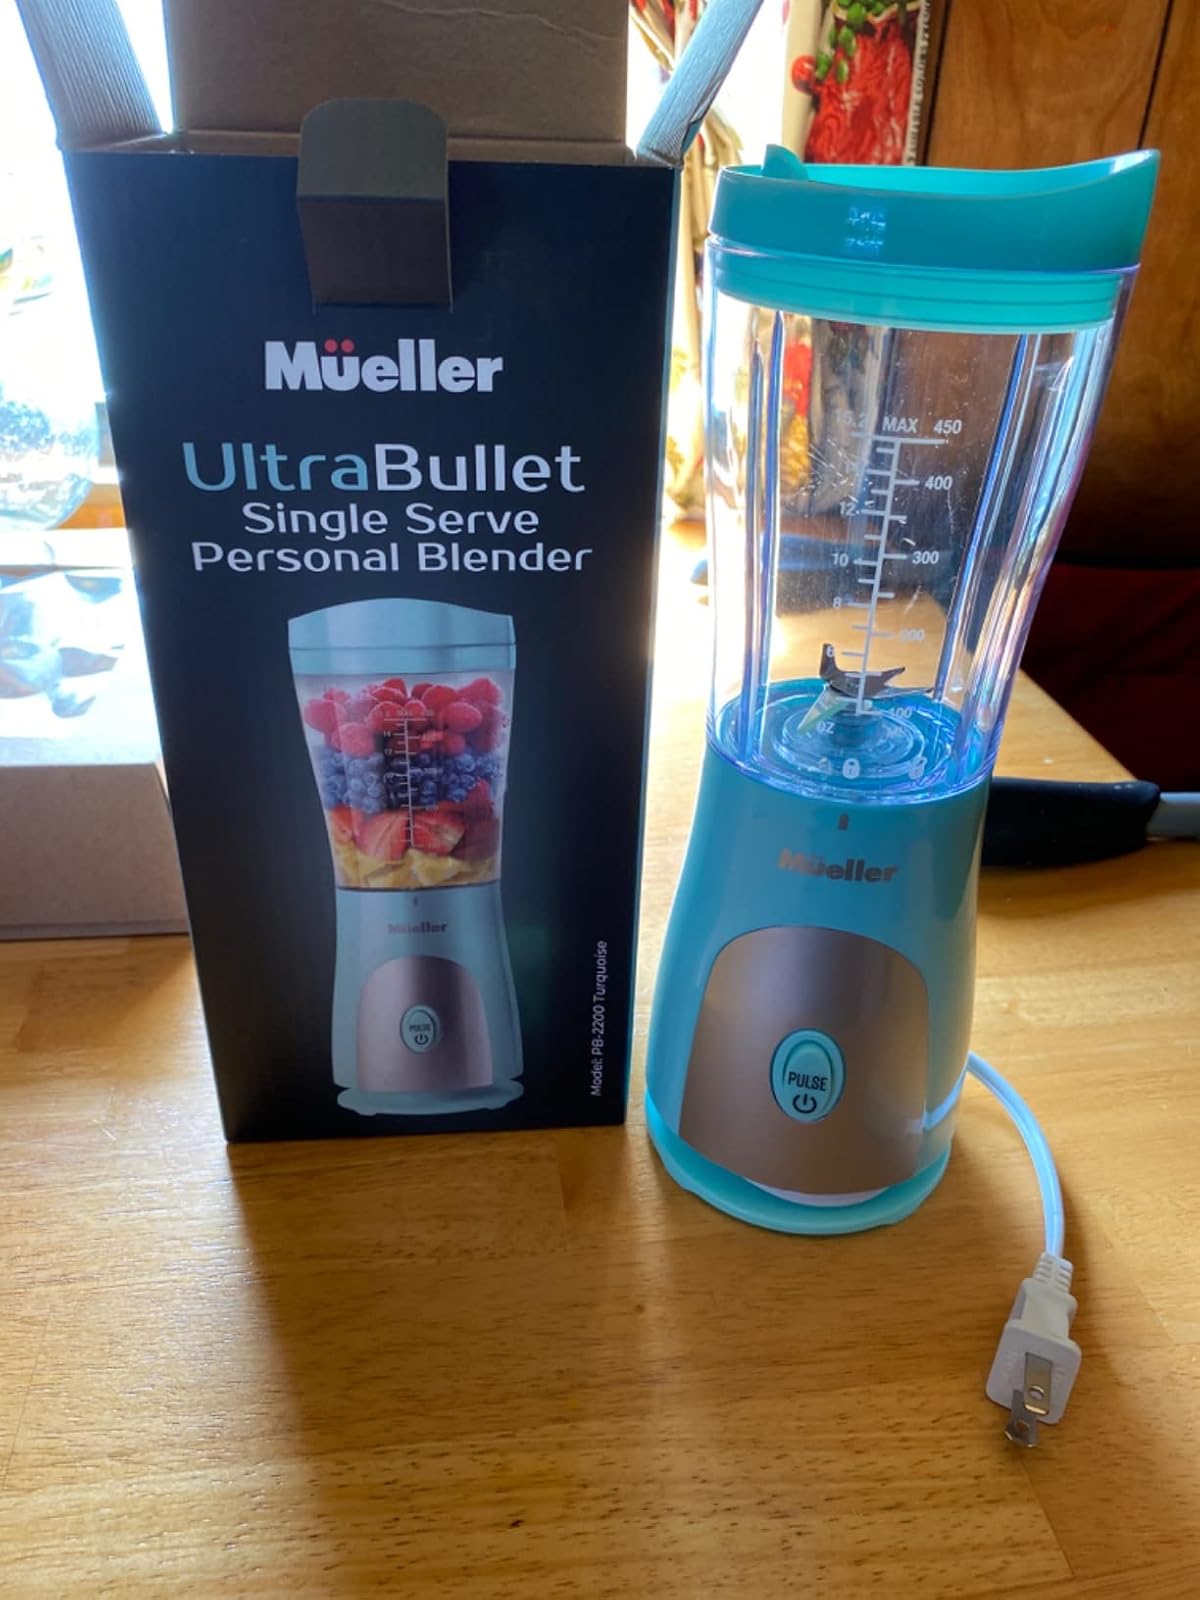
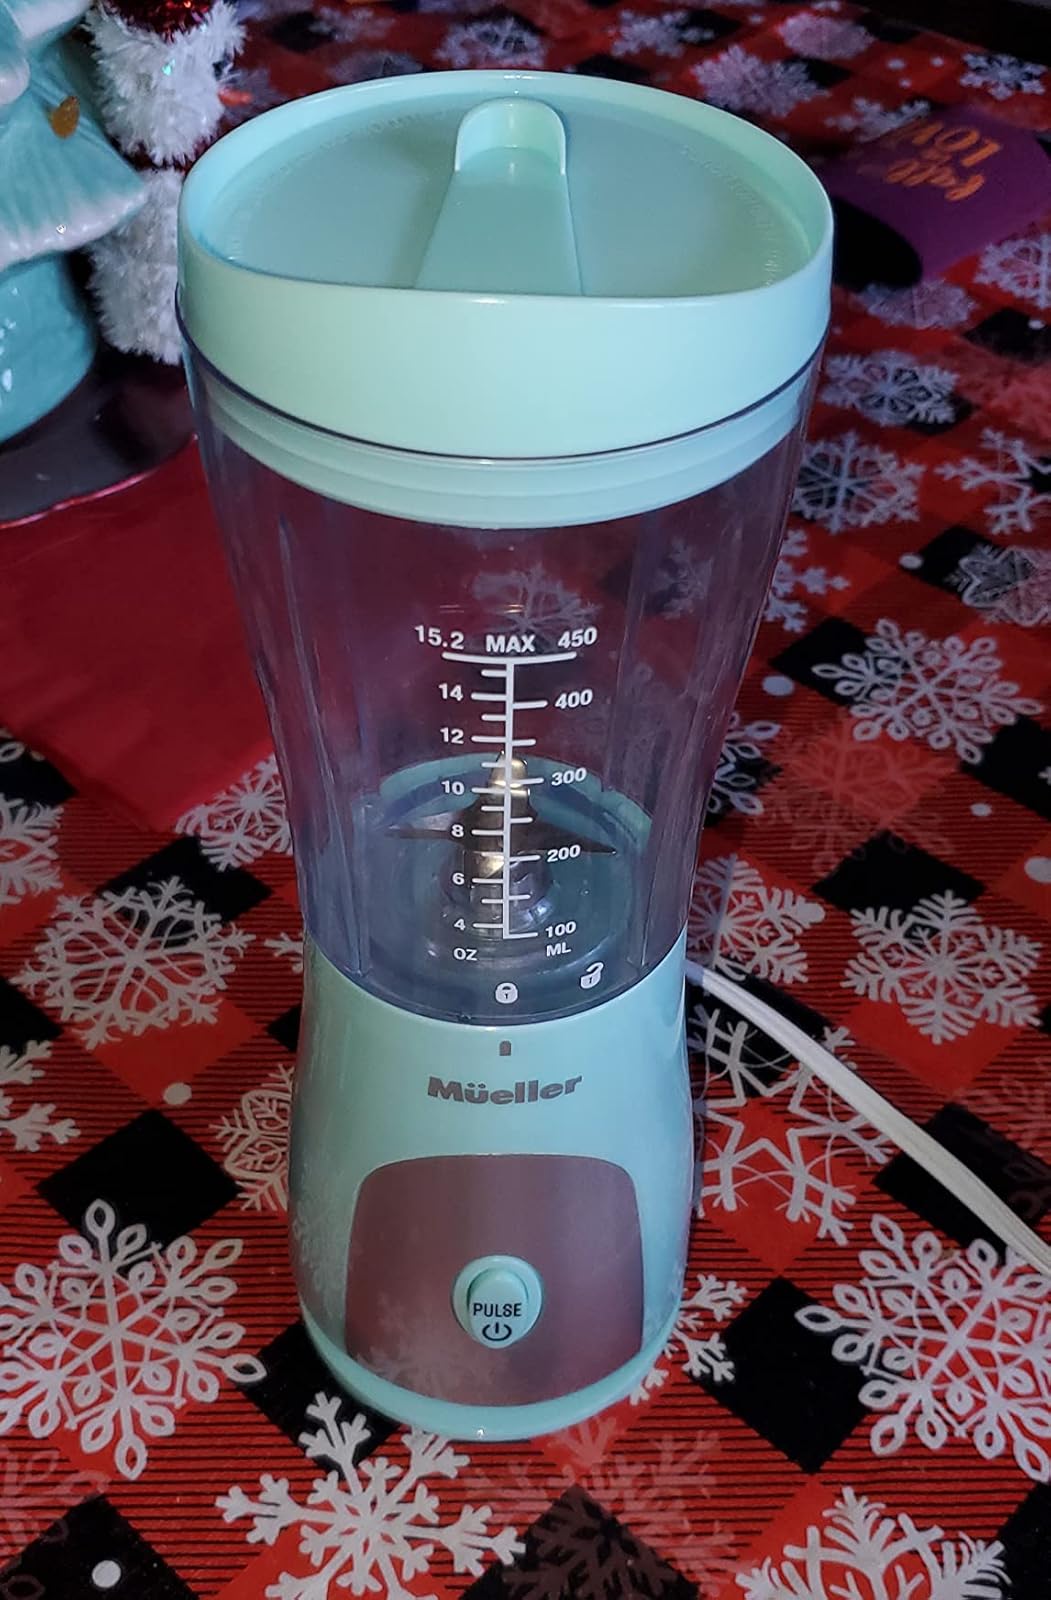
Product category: items_blender
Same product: yes